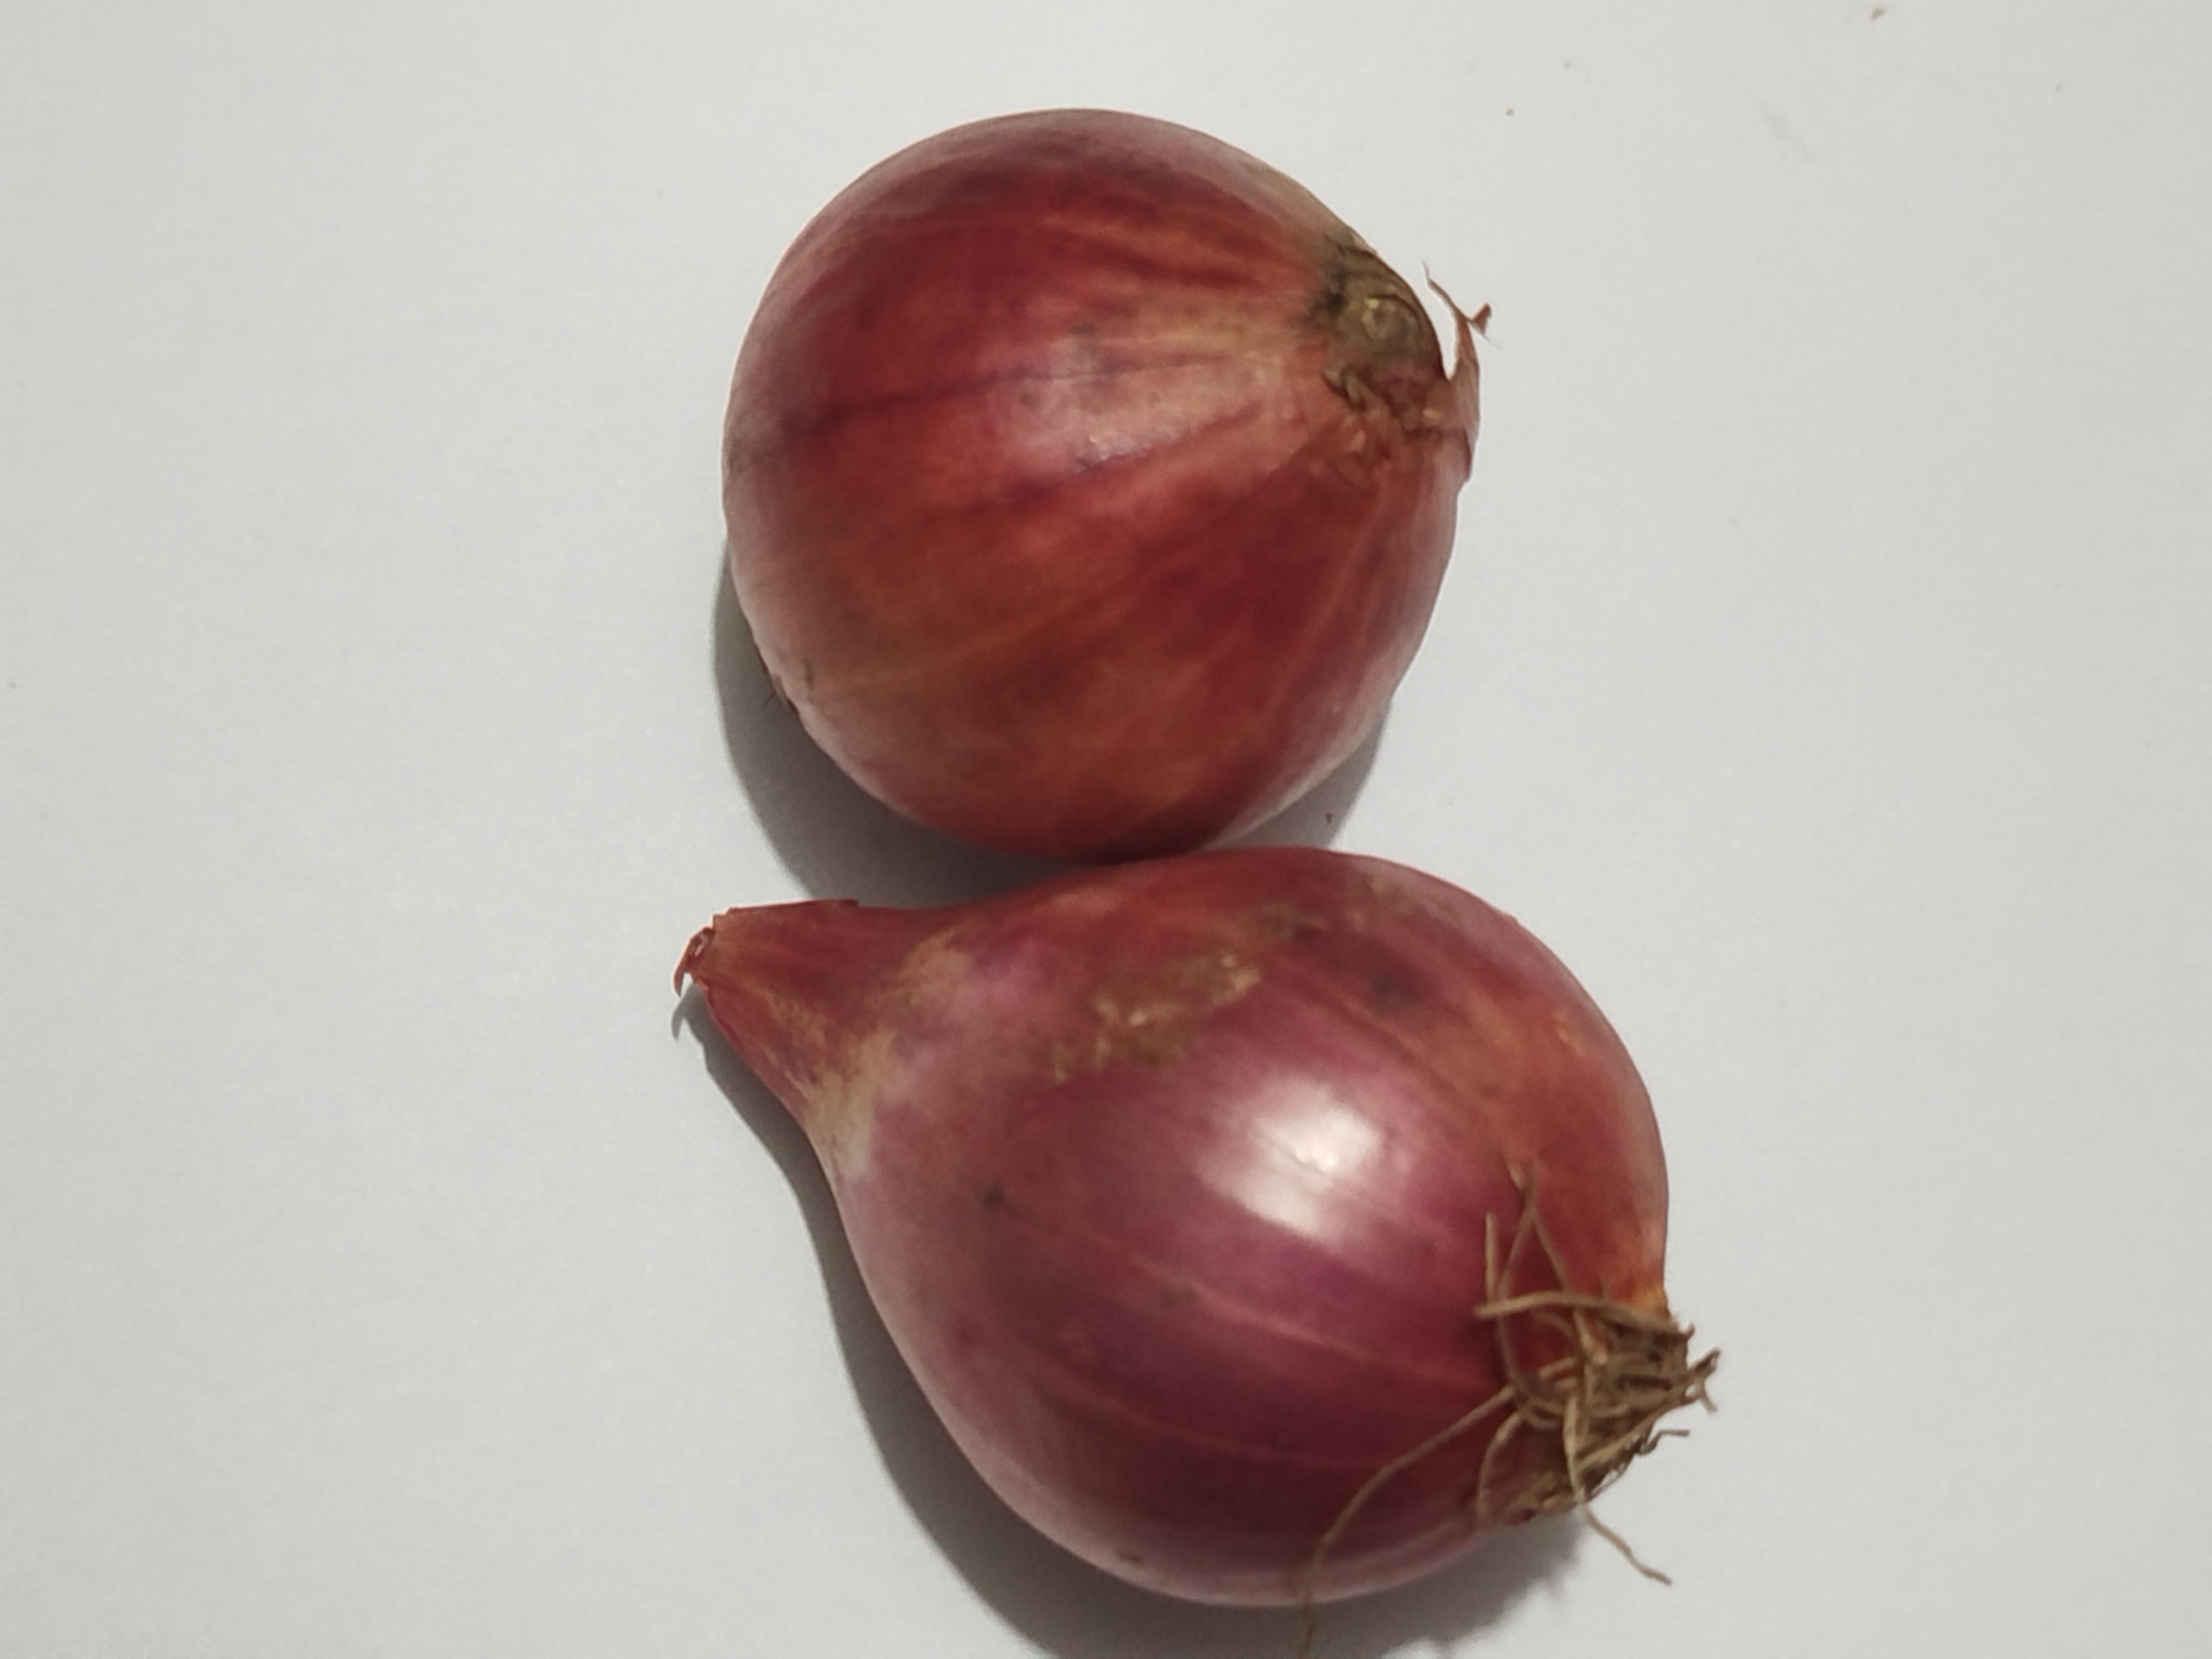
Label: Onion